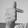
ASL letter: T